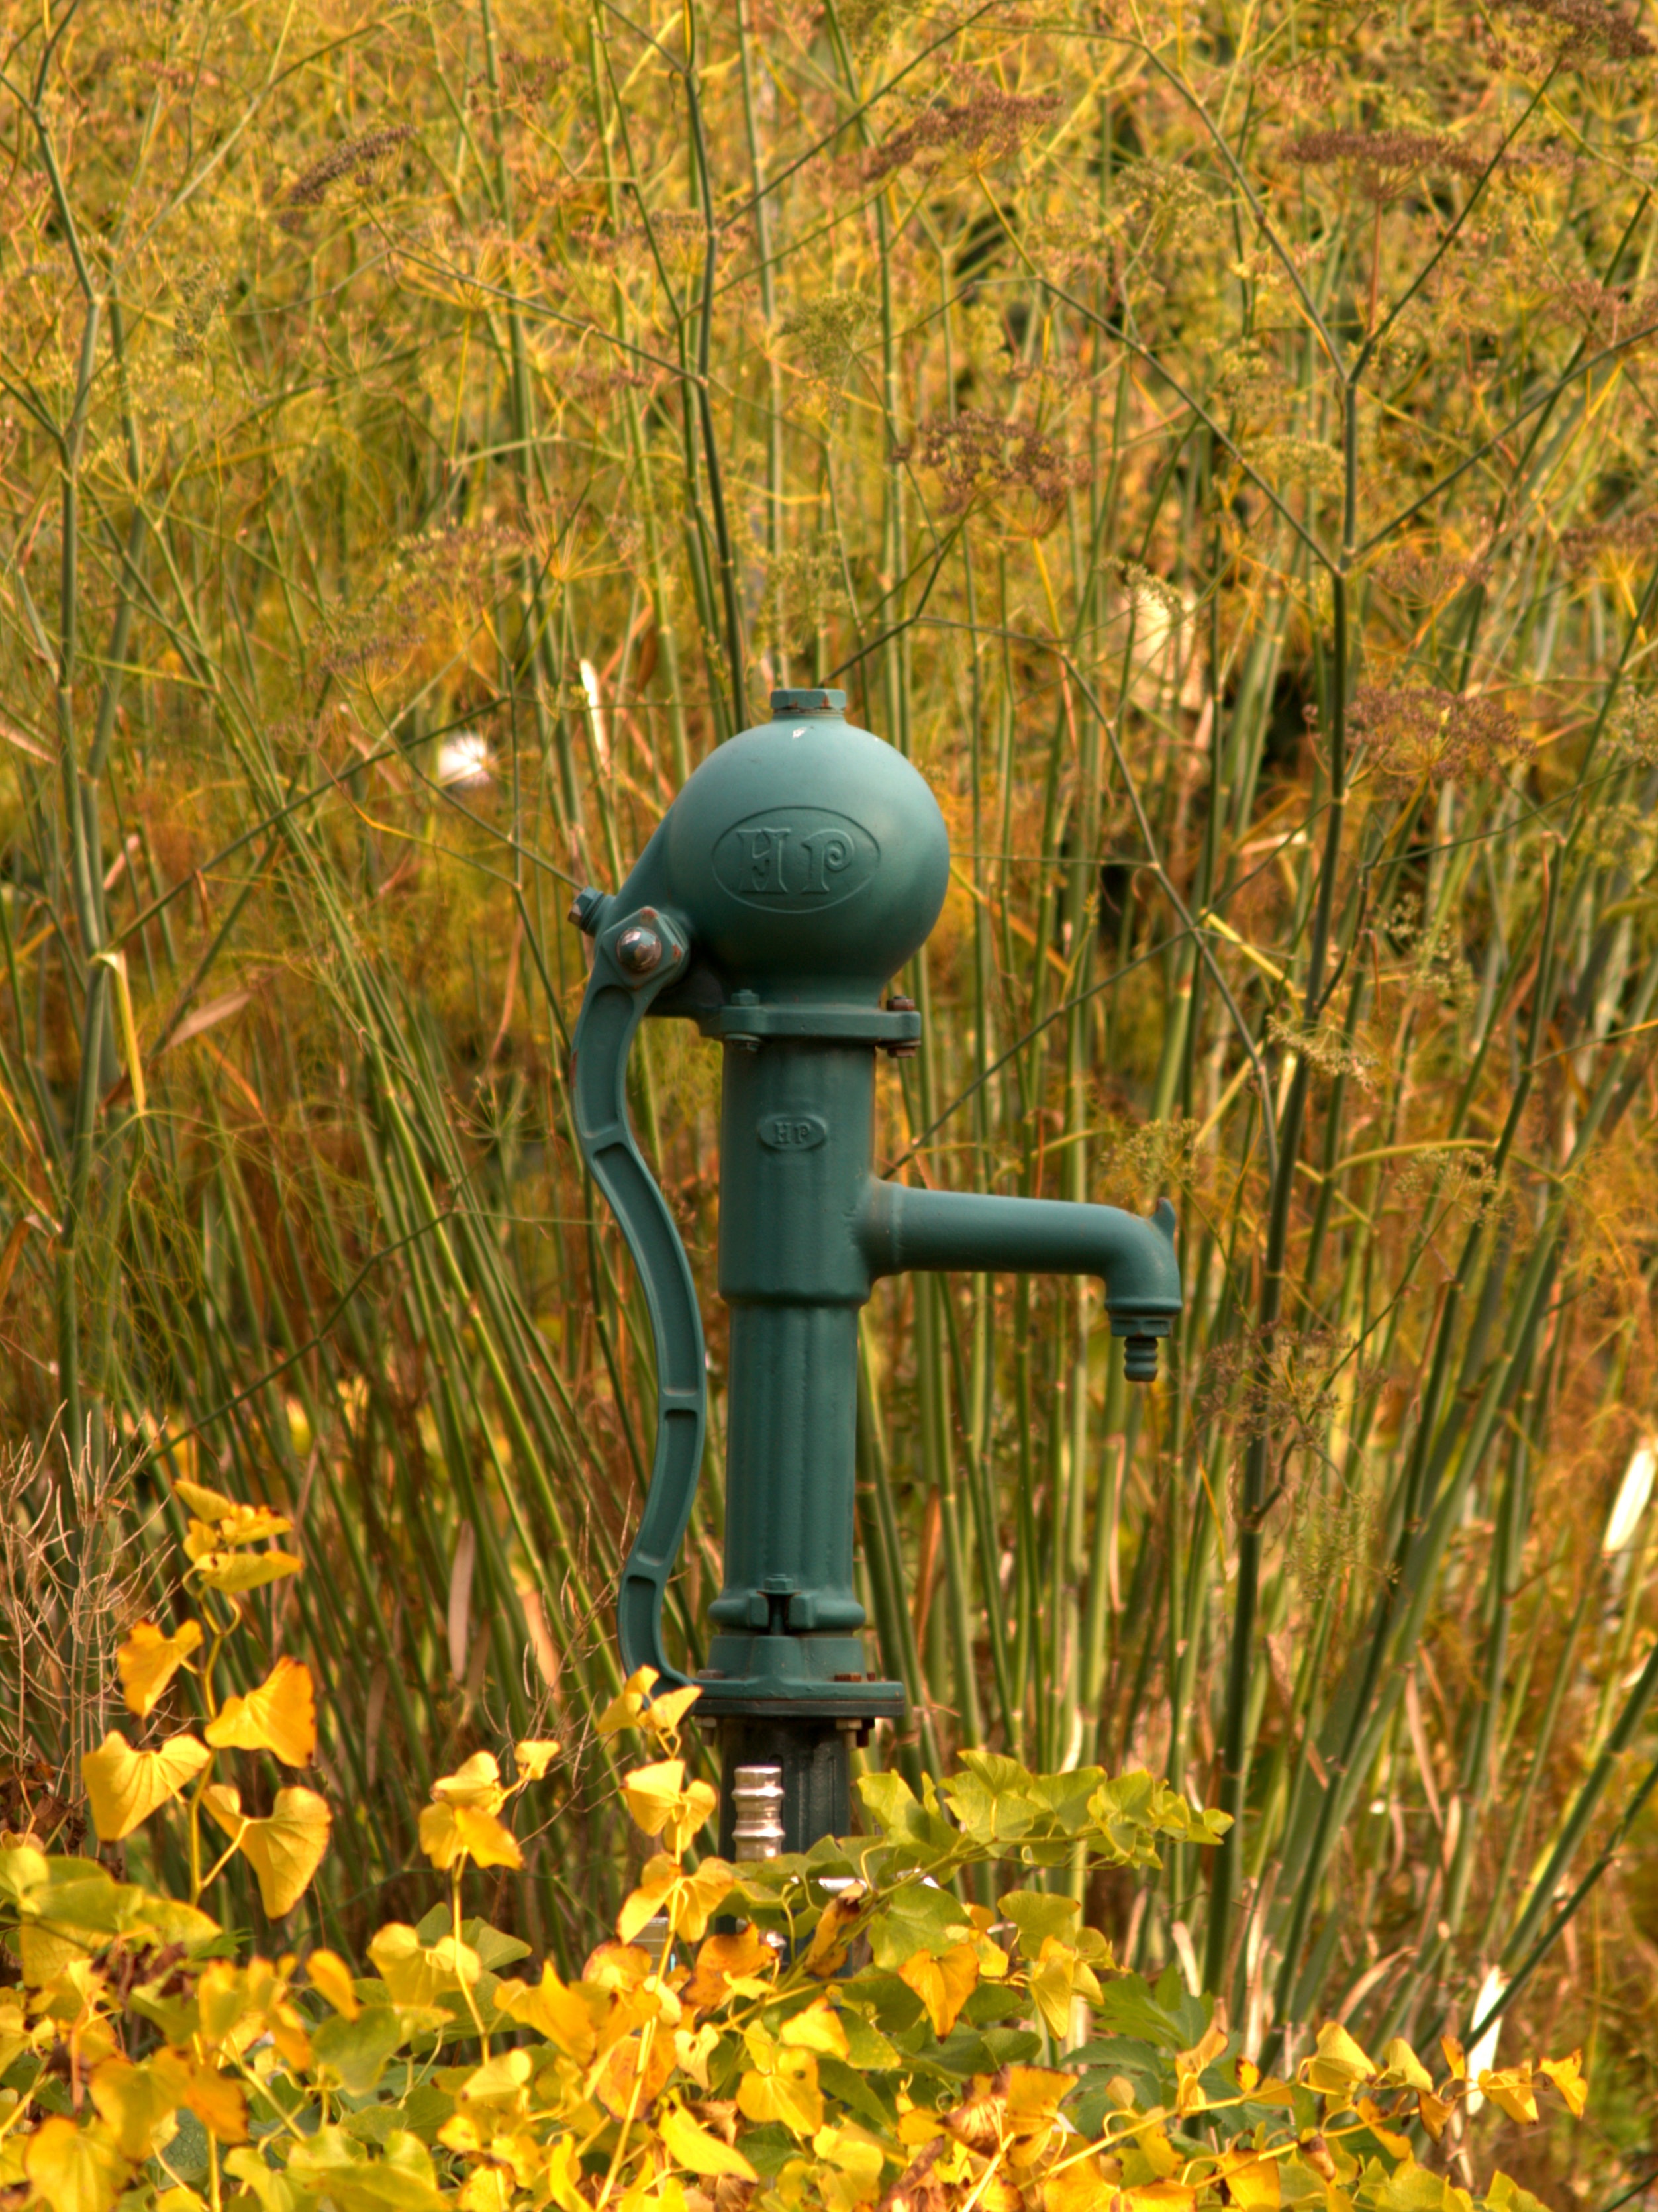
water, nature, grass, lawn, meadow, prairie, leaf, flower, live, bush, autumn, botany, garden, flora, season, pump, wildflower, woodland, habitat, natural environment, grass family